Tipping-point state

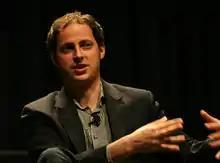
The concept of tipping-point states was popularized by Nate Silver.

"Tipping-point state" is used to analyze the median state of a United States presidential election. In a list of states ordered by decreasing margin of victory for the winning candidate, the tipping point state is the first state where the combined electoral votes of all states up to that point in the list give the winning candidate a majority in the Electoral College.